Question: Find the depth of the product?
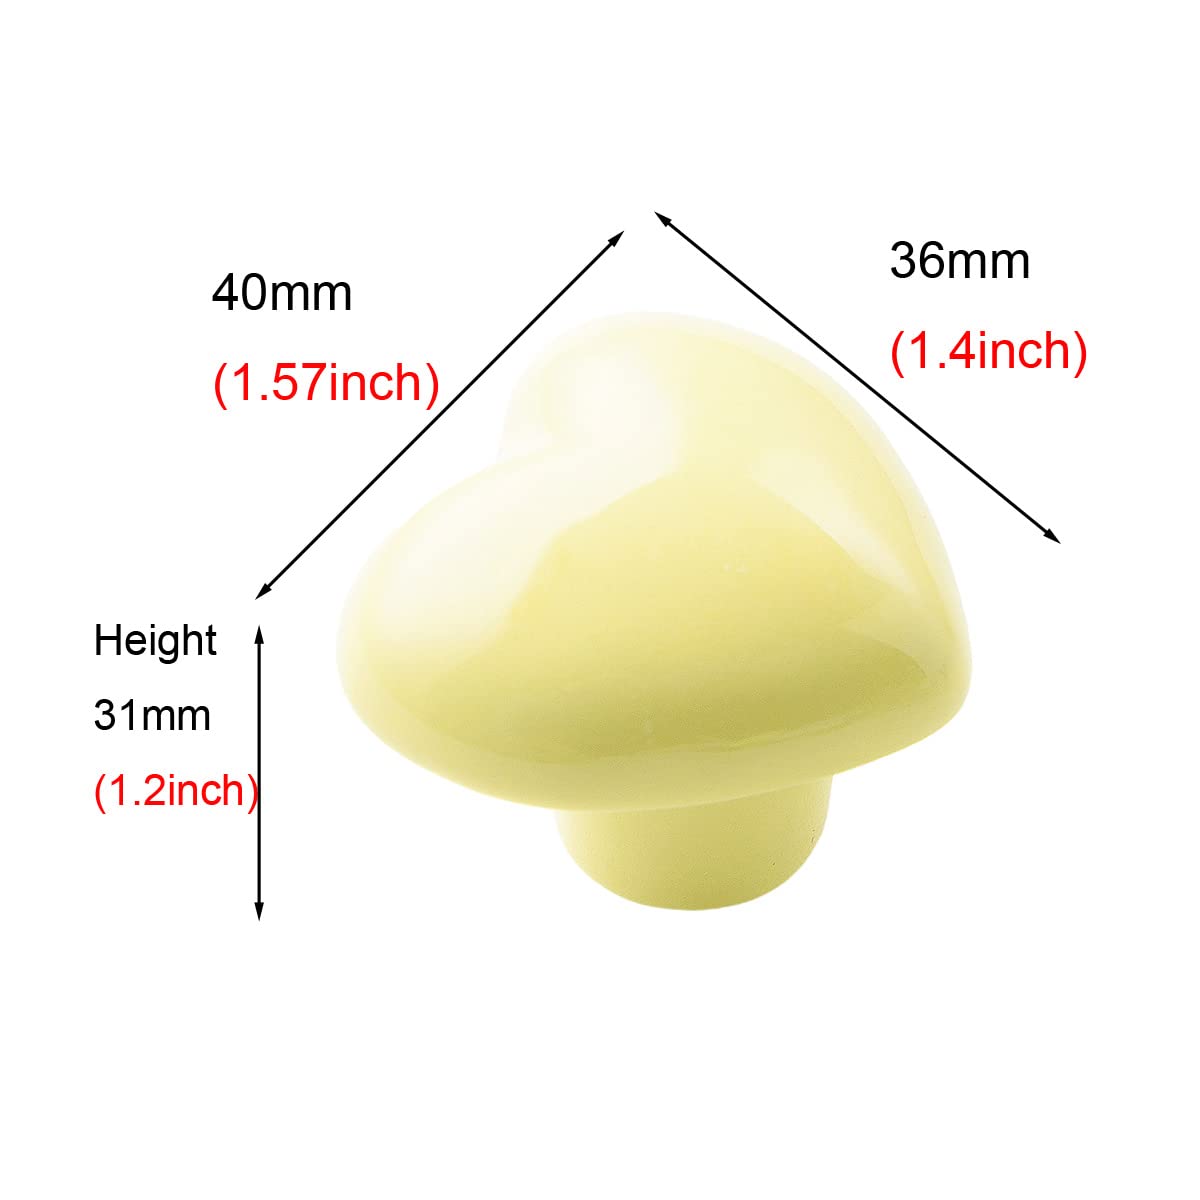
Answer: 40.0 millimetre